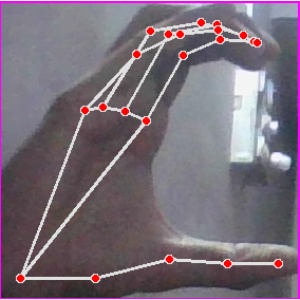
अक्षर: ऋ